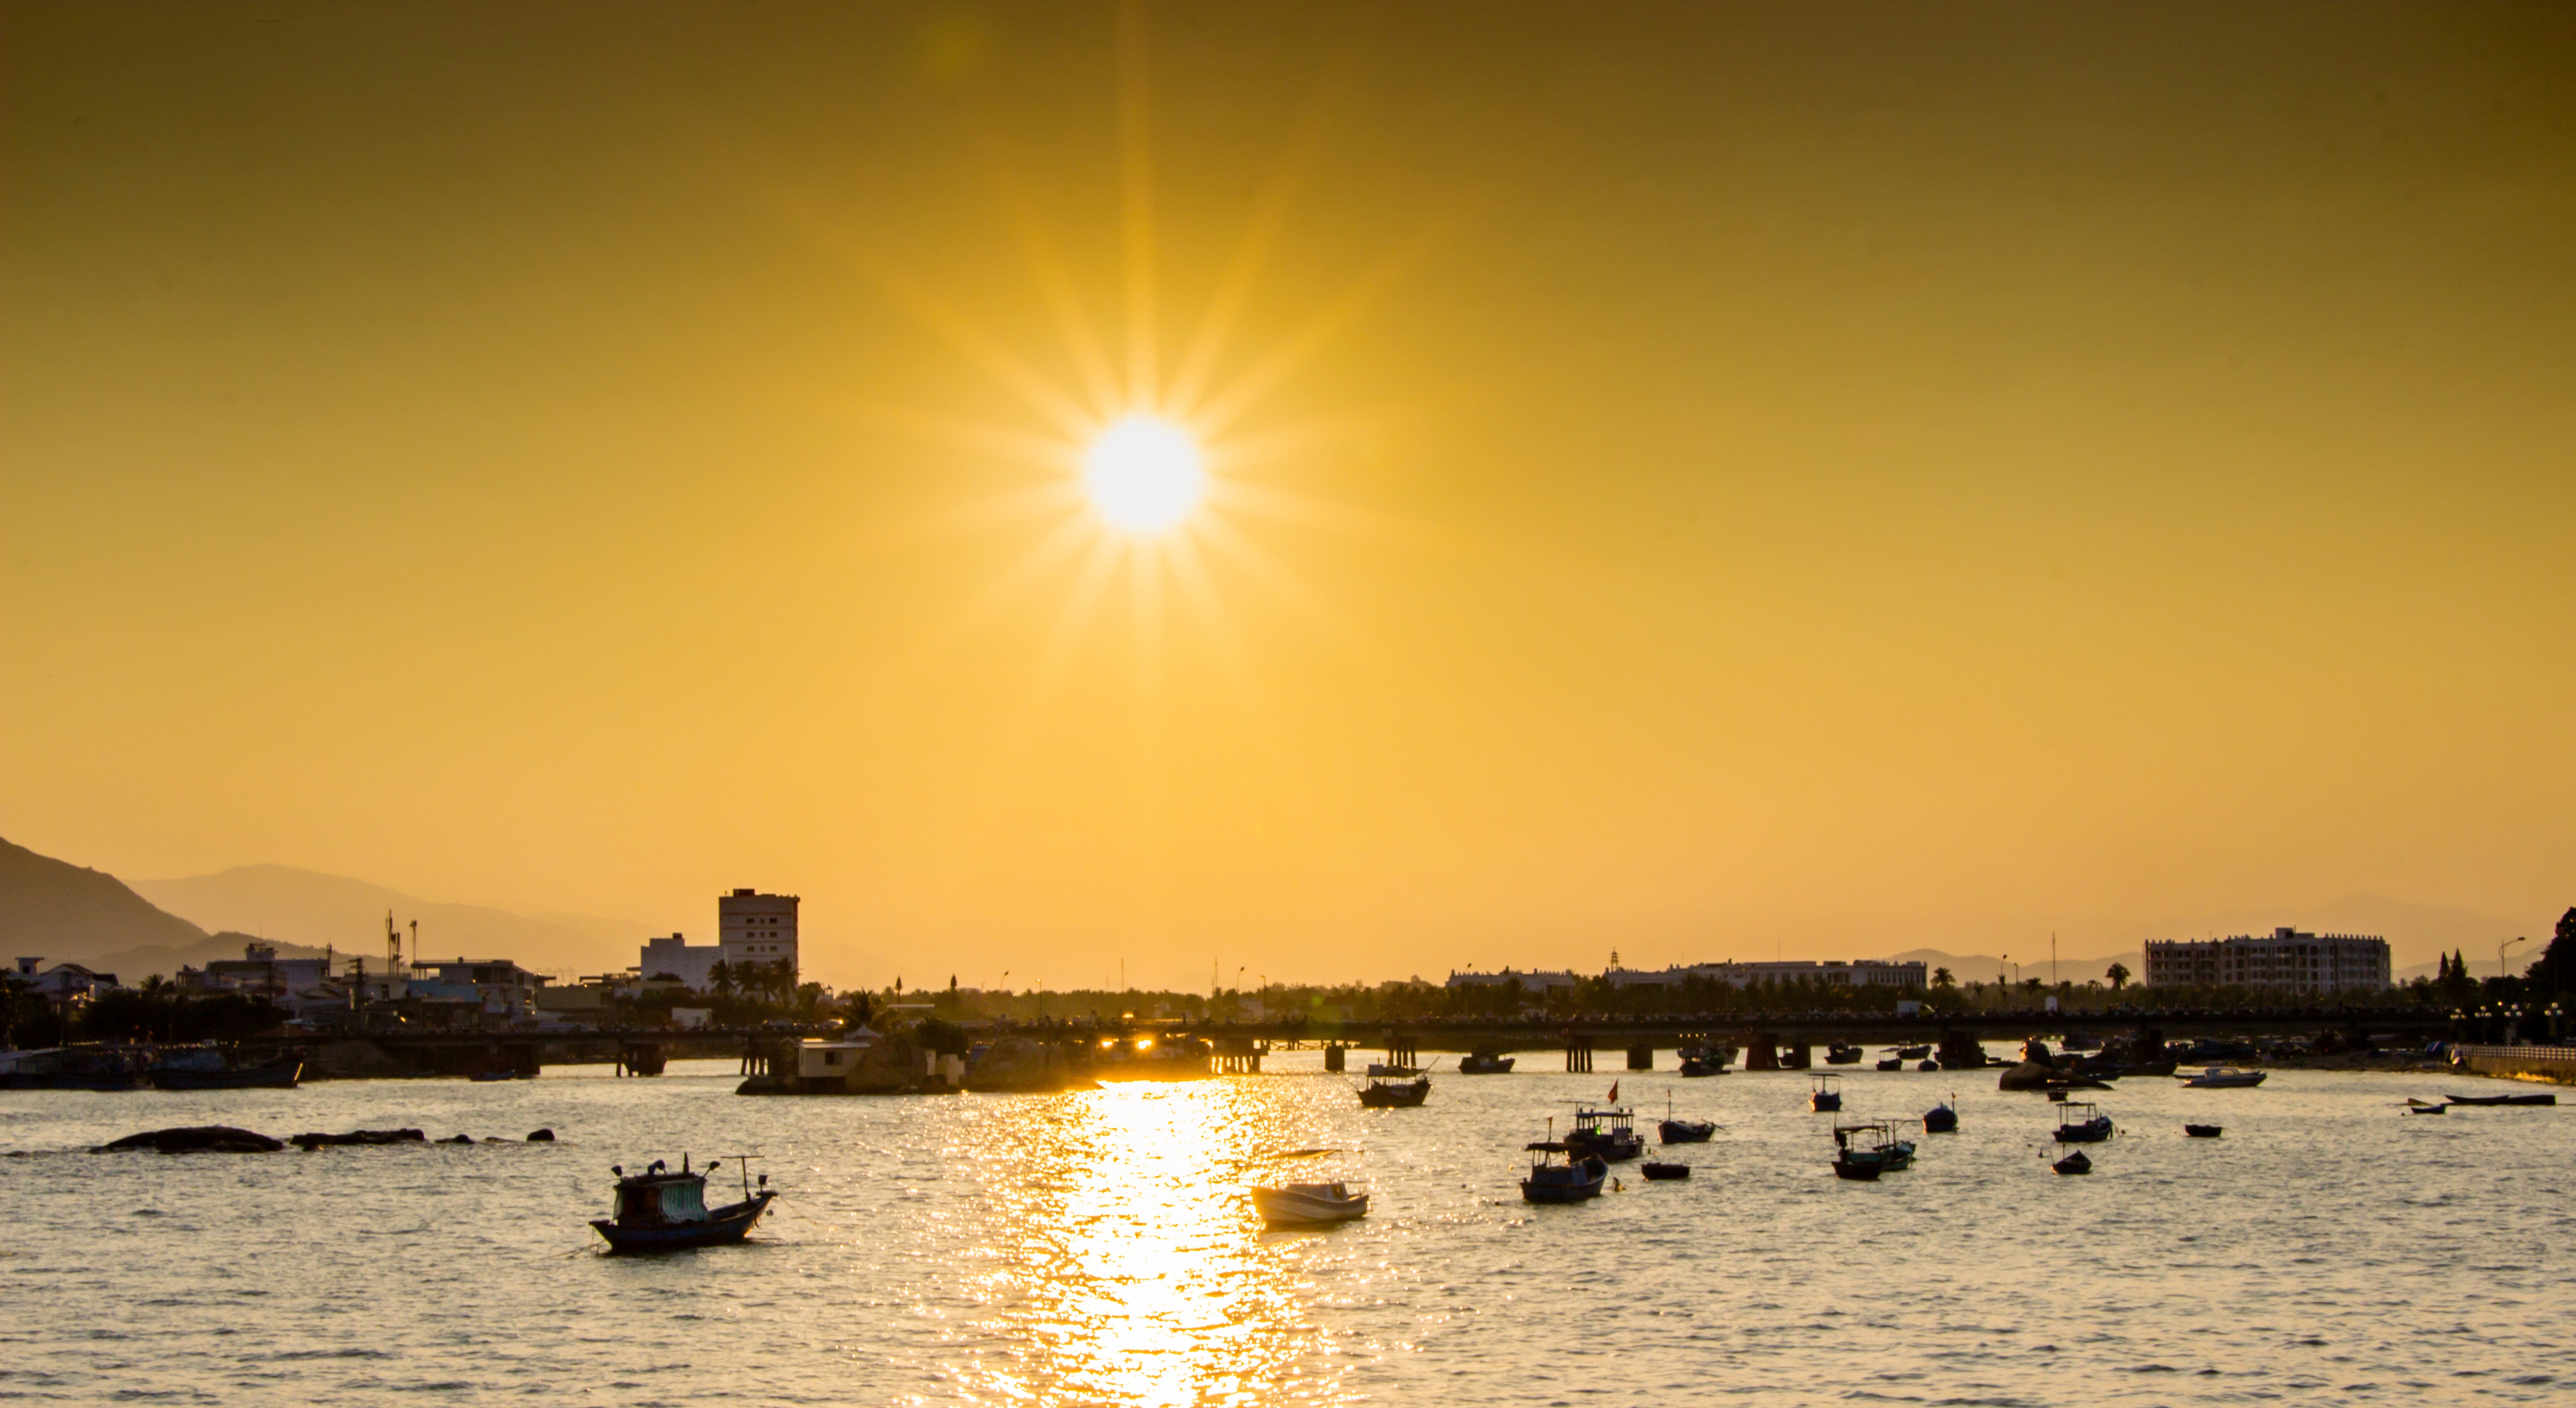
beach, sea, horizon, sun, sunrise, sunset, sunlight, morning, shore, wave, dawn, home, dusk, evening, reflection, bay, page, independence, the sea, than, ho ng, hoa